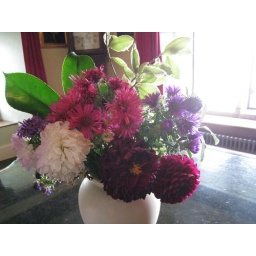
Beautiful flowers in the castle